Mariavite Church

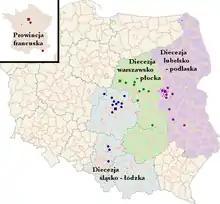
Dioceses of the Old Catholic Mariavite Church in Poland

organized into three dioceses in Poland with 38 parishes and one province in France with 2 parishes: